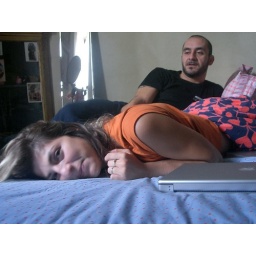
Big boy watches over little girl